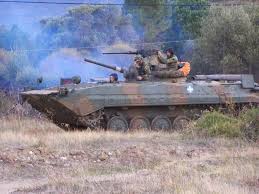
Label: BMP-1